Herbert Wertheim School of Optometry and Vision Science

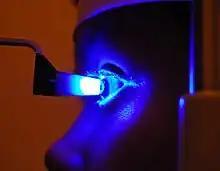
Closeup view of tonometry (measurement of intraocular pressure) during a comprehensive eye examination

In 2010 Berkeley Optometry established its first Joint Residency/MS Program by offering a two-year master's degree (MS). Designed for optometry residents, the "Joint Residency/MS in Vision Science Program" prepares clinicians for careers in teaching, academic and industry research, and private practice. Postdoctoral (post-OD) students complete an Optometry Residency and a Master's research thesis. In the first year, OD residents focus on advanced clinical education and concentrated clinical experience in one of the program specialty areas. During the second year, residents move from patient care to the laboratory to continue their research project under the supervision of Vision Science faculty. Upon completion, residents receive an Optometry Residency Certificate and an MS in Vision Science.